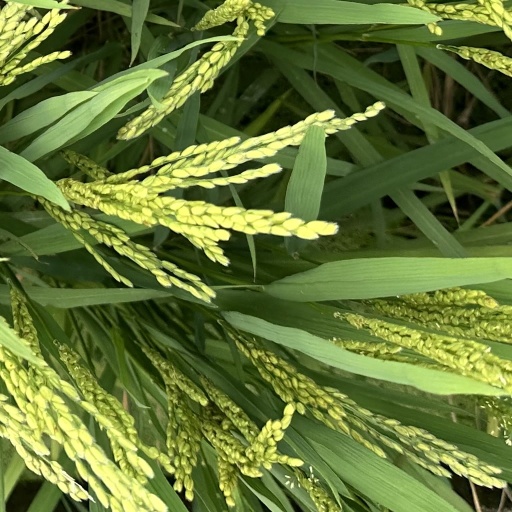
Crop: rice